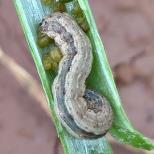
Crop: Onion
Condition: caterpillar-p